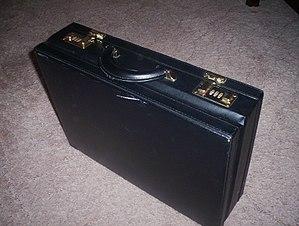
Le pictogramme 💼 est appelé « briefcase ».
Un porte-documents ou une mallette, souvent nommé par l'anglicisme « attaché-case », notamment en Europe est une petite valise de forme rectangulaire généralement en plastique ou en cuir. Il comporte souvent une serrure.